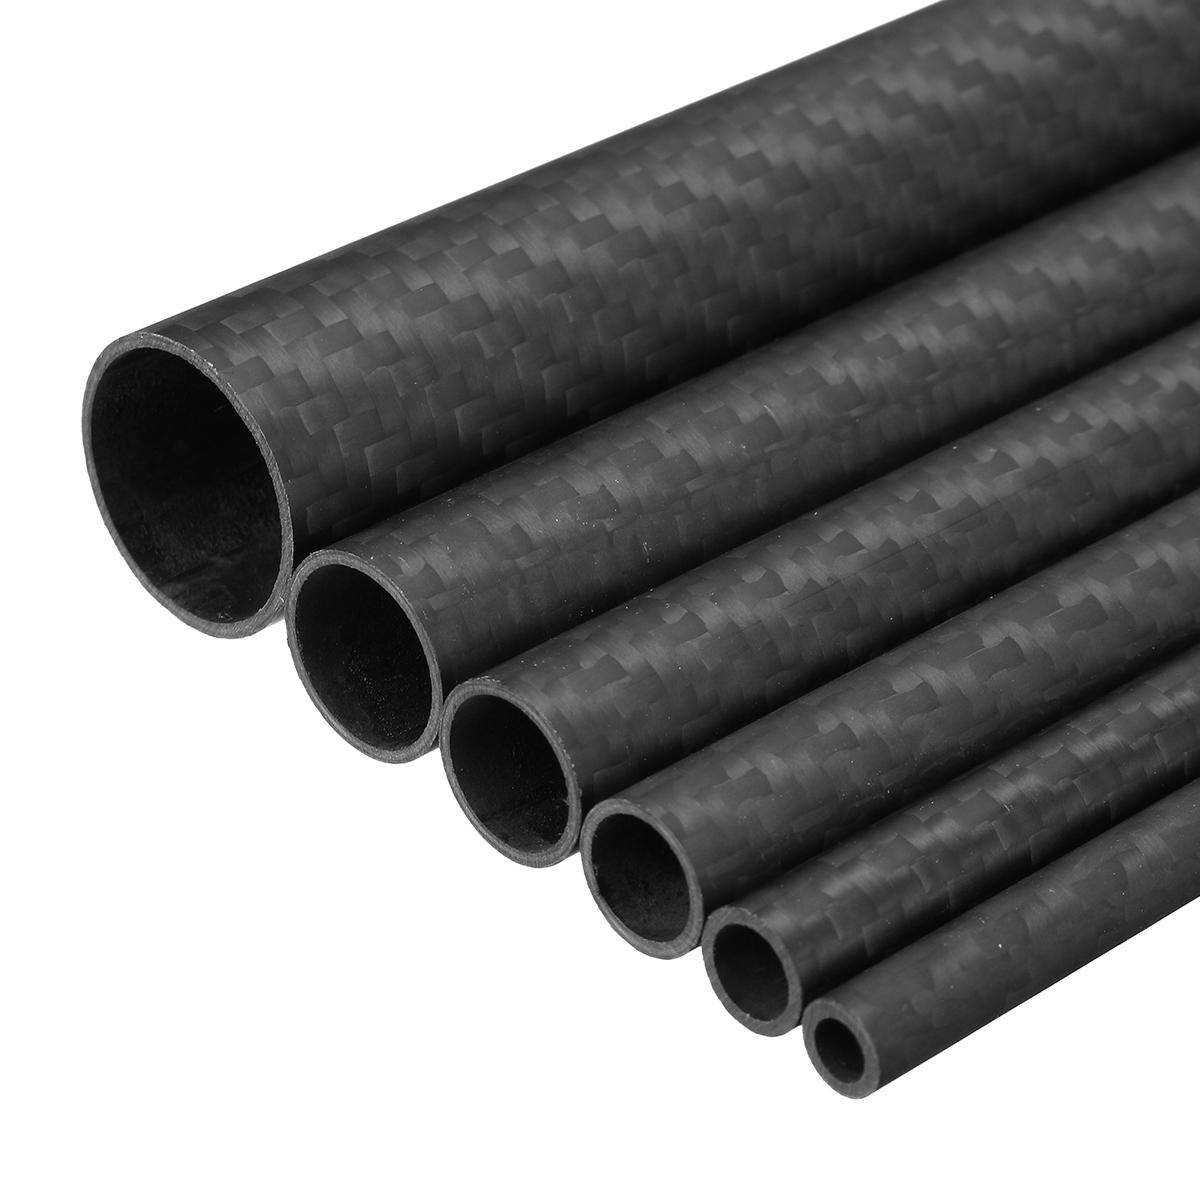
Carbon Fiber Tube
Carbon fiber is the ultimate material for the fire staff and other long props. Perfectly straight, incredibly stiff, and ultra-lightweight, this material is ideal for a contact staff. It won't bend and will far outlast aluminum construction. The direction of the fibers and thickness of the wall to minimize flexing which makes it much more responsive and eliminates wobbles. The matte finish is ideal for ensuring the grip material stays affixed to the staff and never causes problems. These tubes are perfect for the DIY-warrior building their staff.
Brand: Fire Mecca
Category: Arts & Entertainment > Hobbies & Creative Arts > Juggling